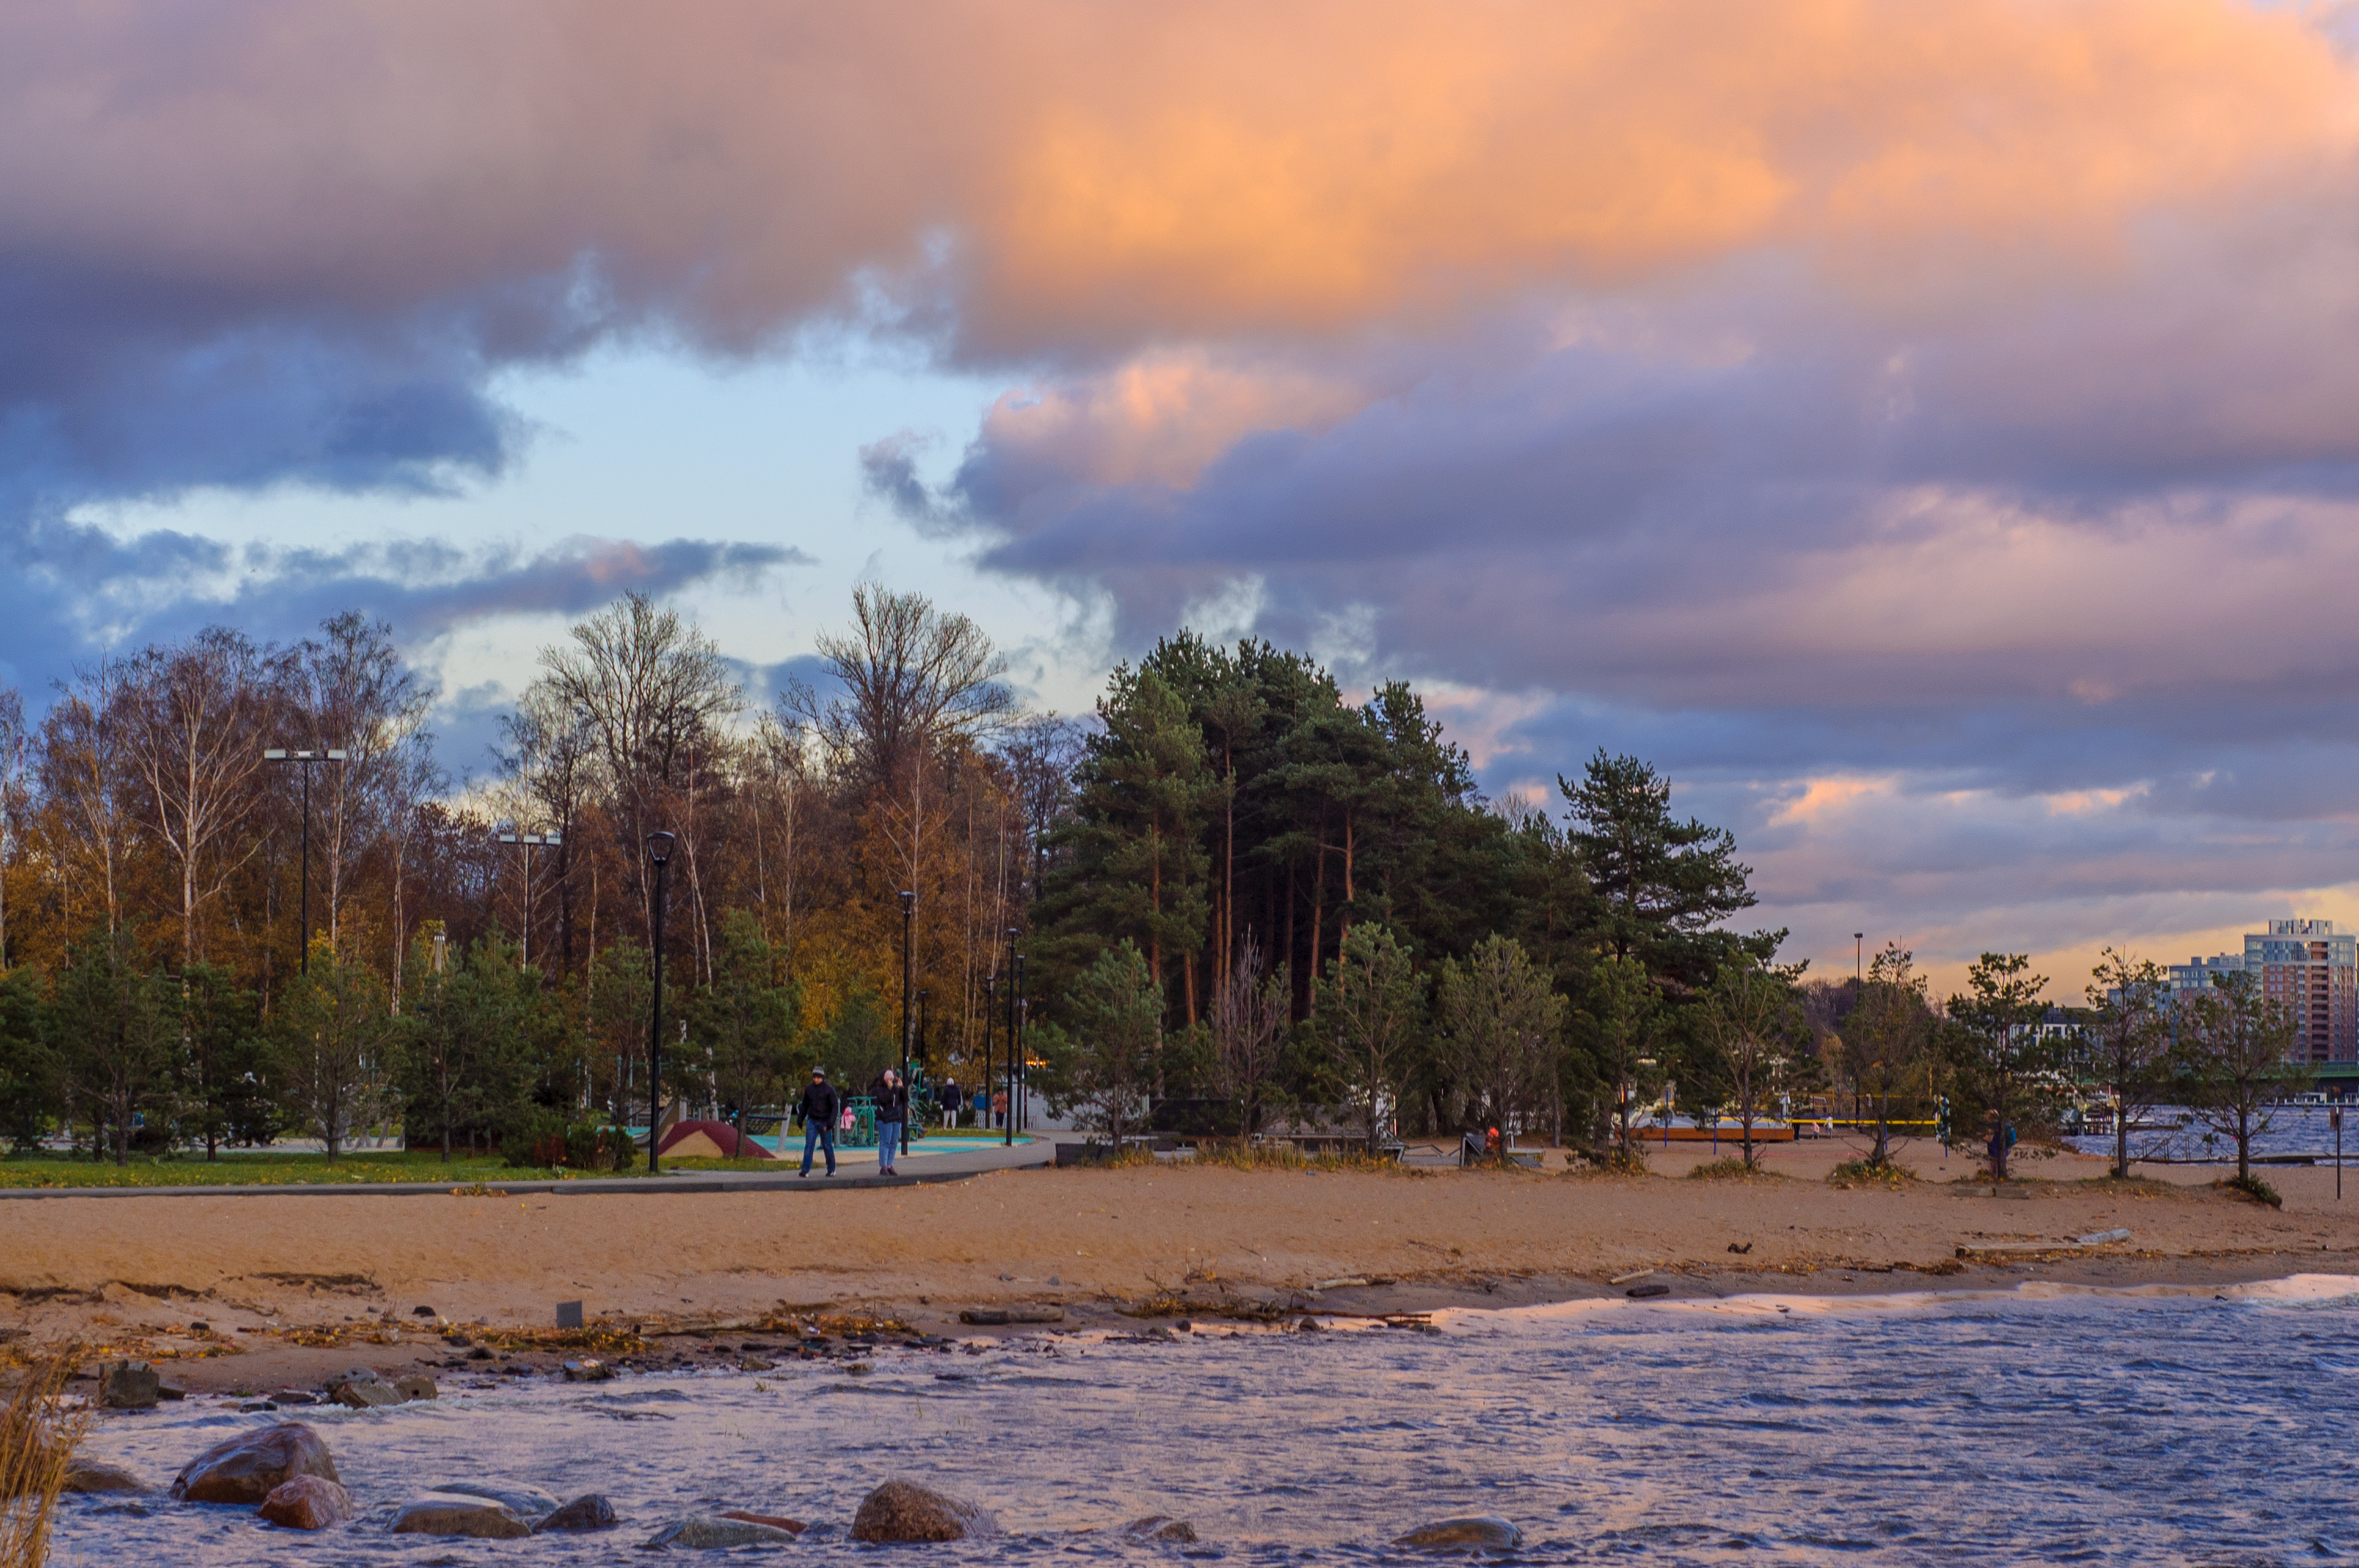
images, cloud, water, sky, plant, ecoregion, natural environment, natural landscape, tree, biome, bank, landscape, woody plant, cumulus, lake, horizon, beach, rural area, wind wave, shore, sand, wind, wilderness, coast, meteorological phenomenon, spring, evening, wetland, rock, tropics, soil, ocean, reflection, wave, bay, reservoir, wildlife, winter, inlet, arecales, caribbean, tide, floodplain, sound, loch, hill, sea, tourism, headland, river, autumn, city